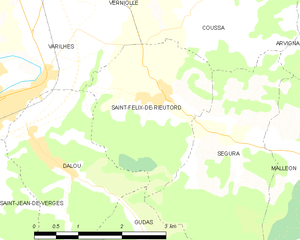
Carte des communes françaises: Saint-Félix-de-Rieutord
Saint-Félix-de-Rieutord est une commune française, située dans le département de l'Ariège en région Occitanie.